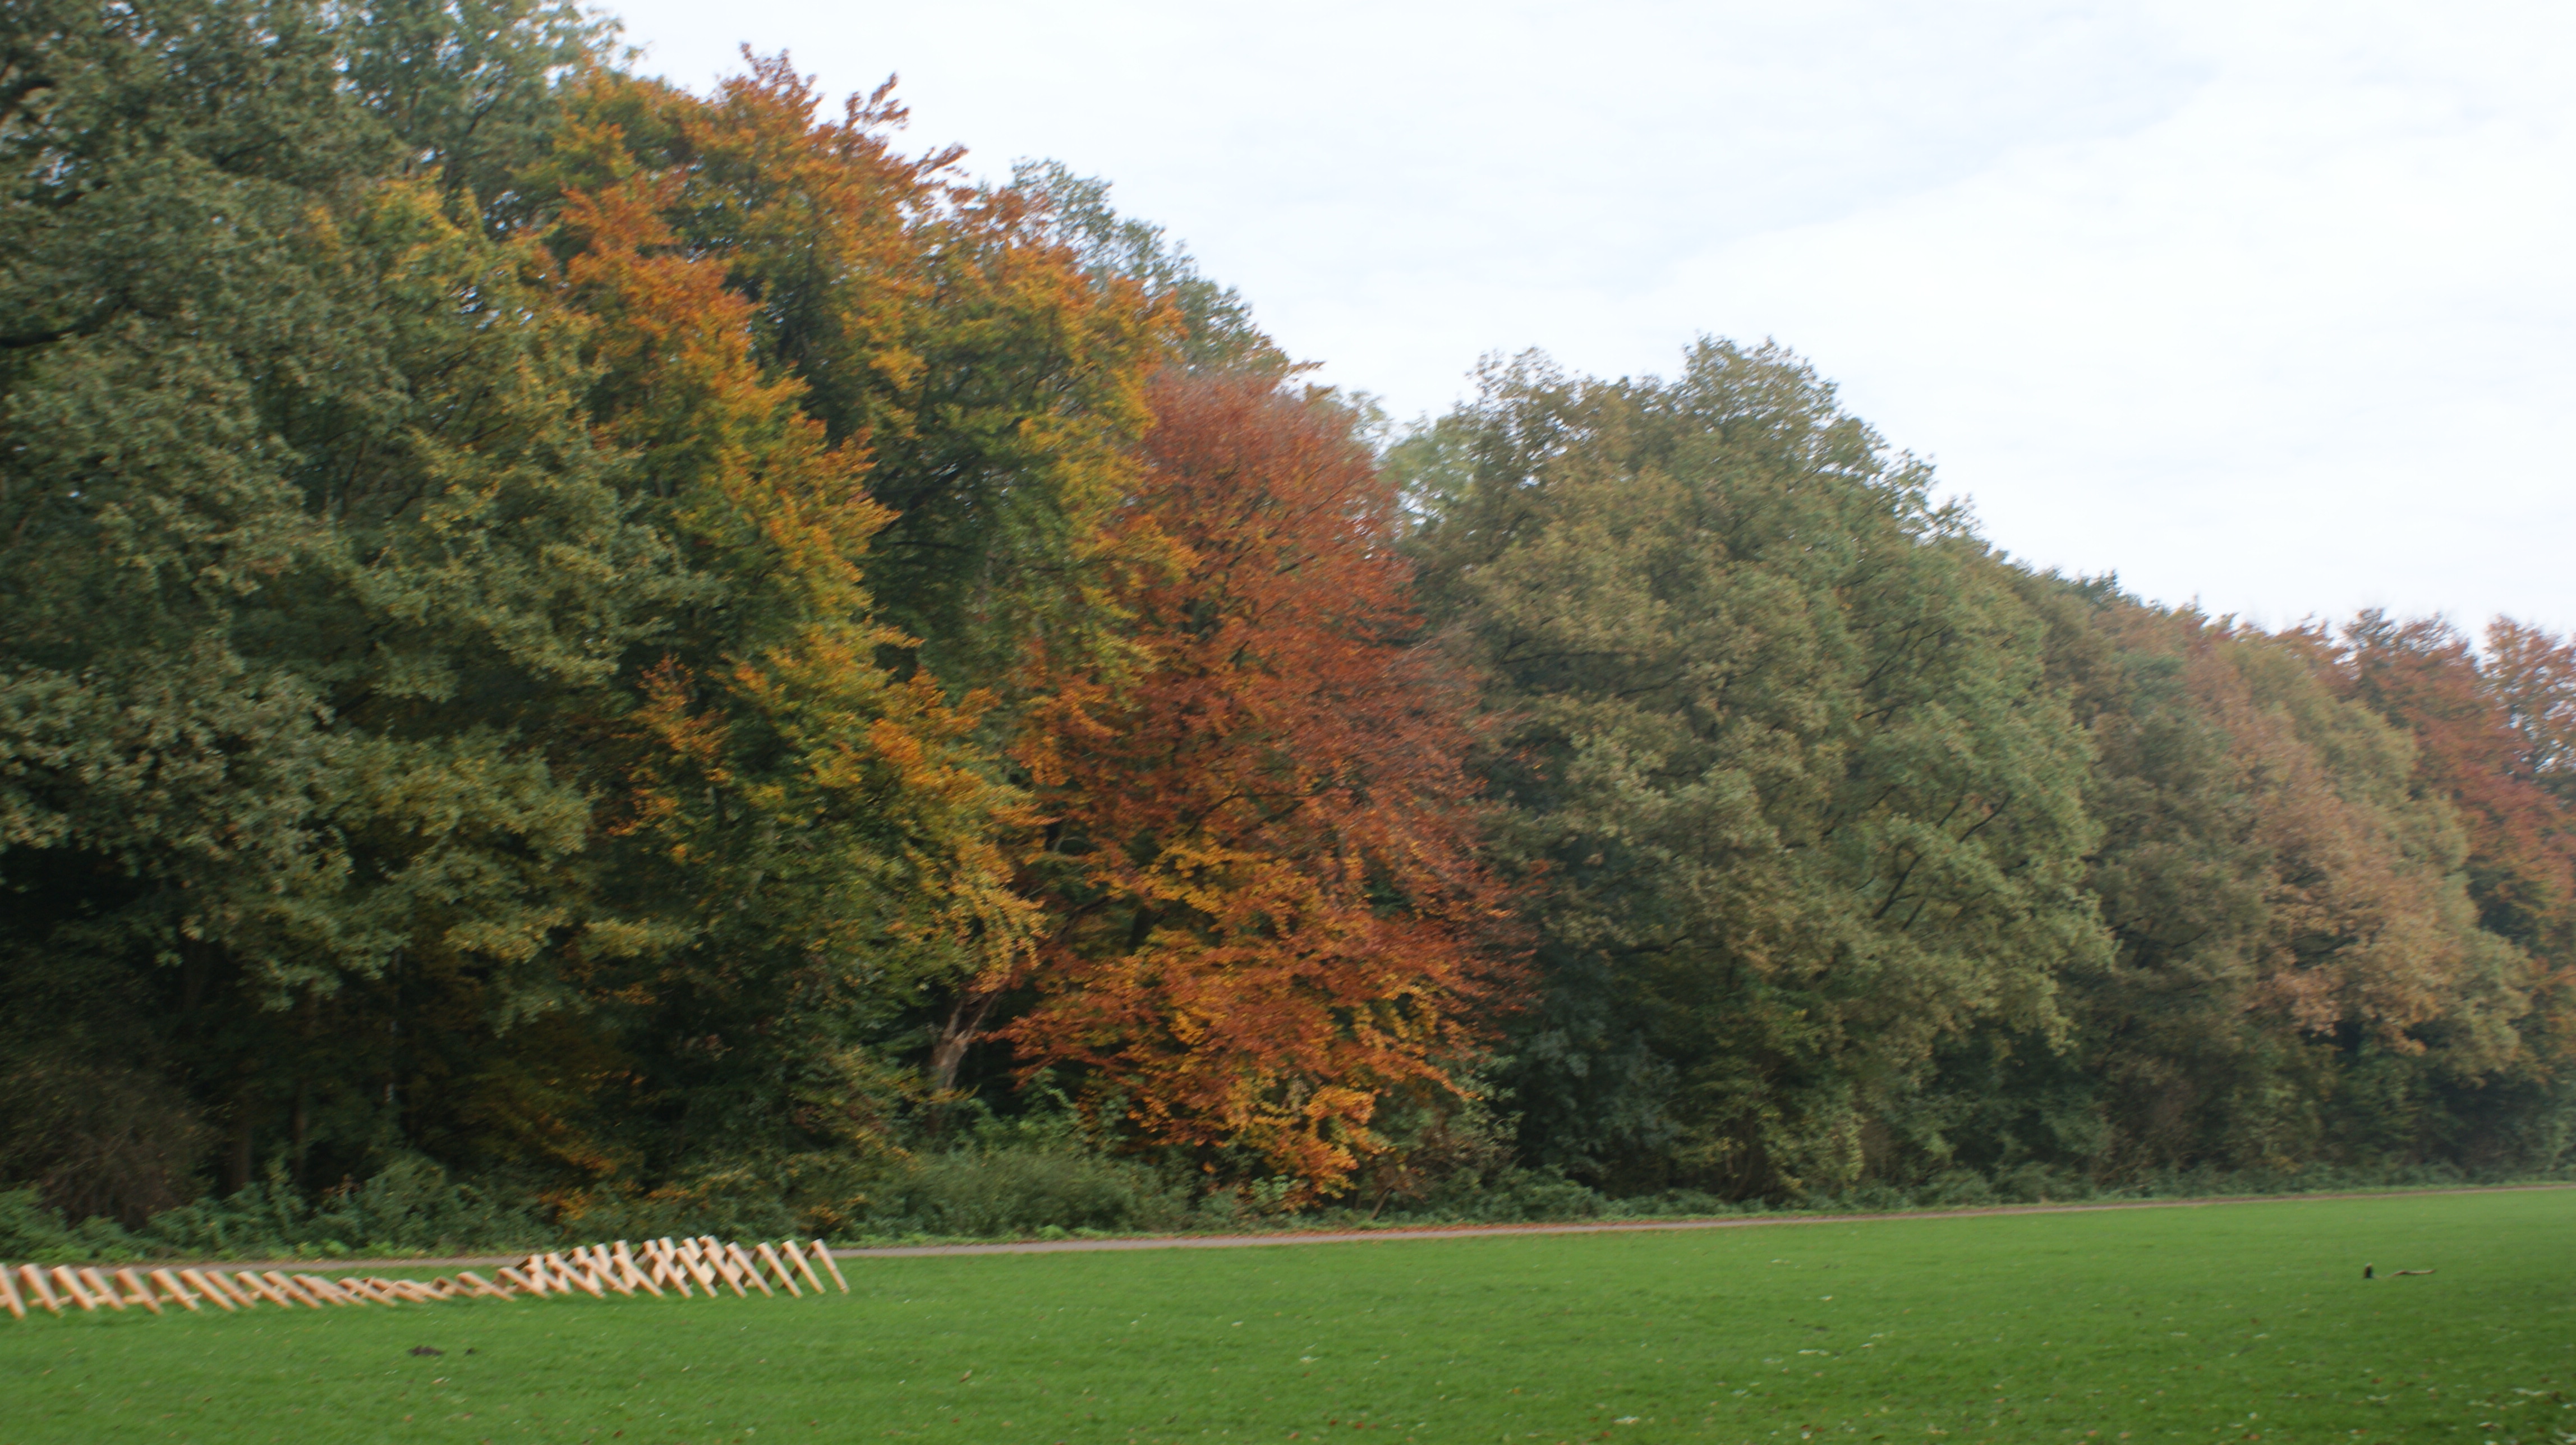
nature, leaf, ecosystem, temperate broadleaf and mixed forest, tree, vegetation, autumn, grass, meadow, pasture, biome, sky, grassland, deciduous, field, land lot, landscape, lawn, forest, temperate coniferous forest, plant, grove, woodland, shrub